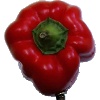
Label: Pepper Red 1